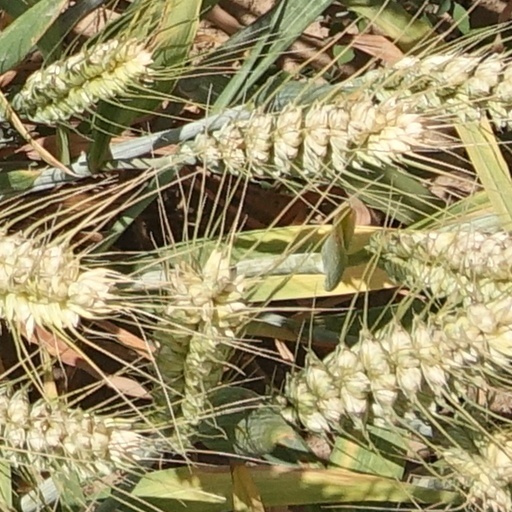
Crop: wheat